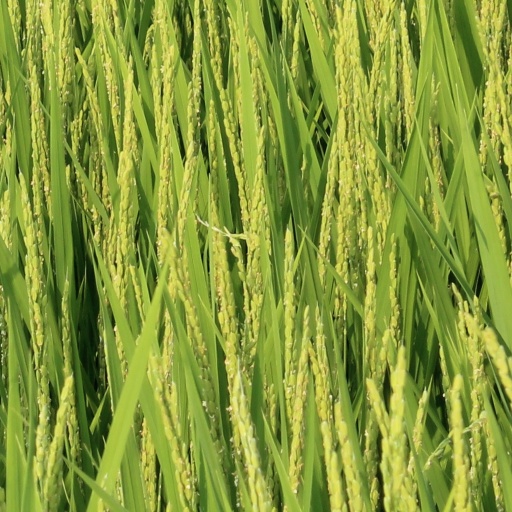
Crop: rice